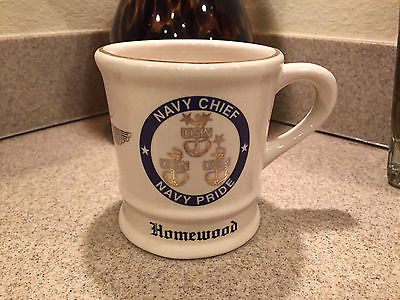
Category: mug